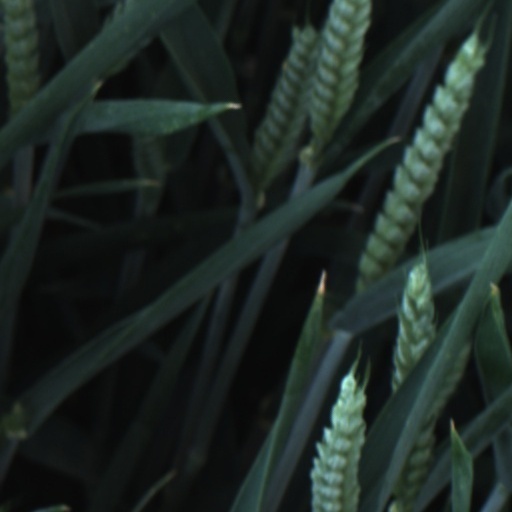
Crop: wheat